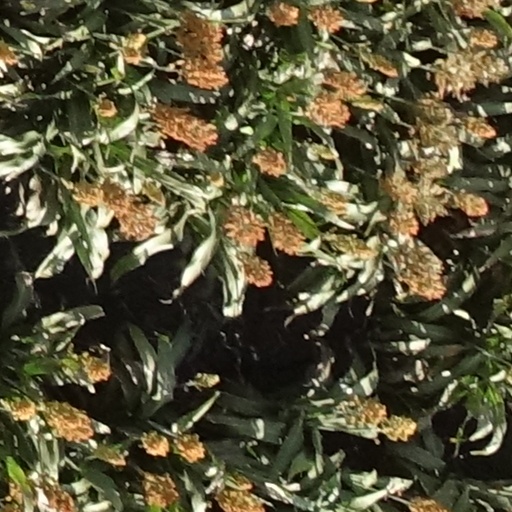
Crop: sorghum